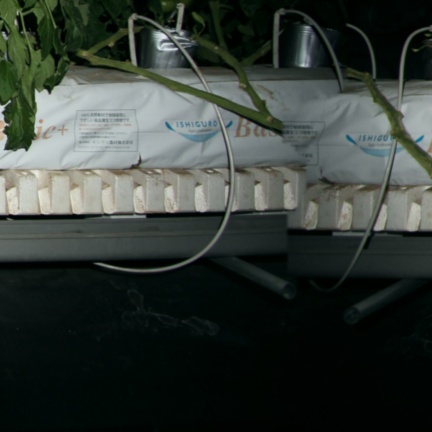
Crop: tomato